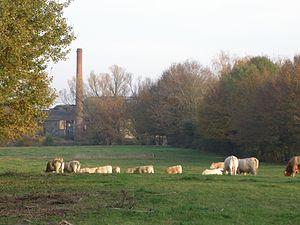
Cette photo témoigne d'une activité actuelle (l'élevage) et d'une activité passée (ici la cheminée de la verrerie blanche).
Anor est une commune française située dans le département du Nord, en région Hauts-de-France.
L'agriculture du Nord-Pas-de-Calais est une agriculture très intensive caractérisée par de grandes cultures qui occupent une grande part du paysage.